Montevideo

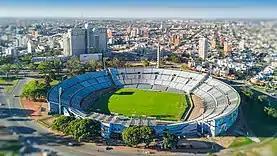
Estadio Centenario

The Centro Cultural de España, as well as Asturian and cultural centers, testify to Montevideo's considerable Spanish heritage. Montevideo also has important museums including Museo Torres García, , Museo Nacional de Artes Visuales and Museo Juan Manuel Blanes etc.